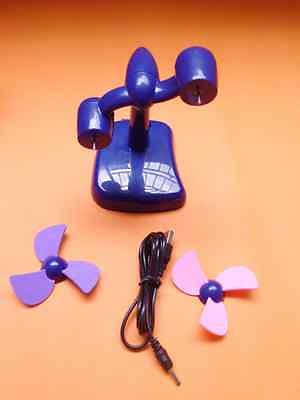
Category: fan